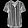
Label: Shirt